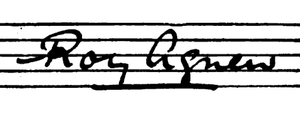
Signature de Roy Agnew.
Roy Ewing Agnew est un compositeur et pianiste australien. Il est considéré comme le plus remarquable compositeur australien de la première moitié du xxᵉ siècle.